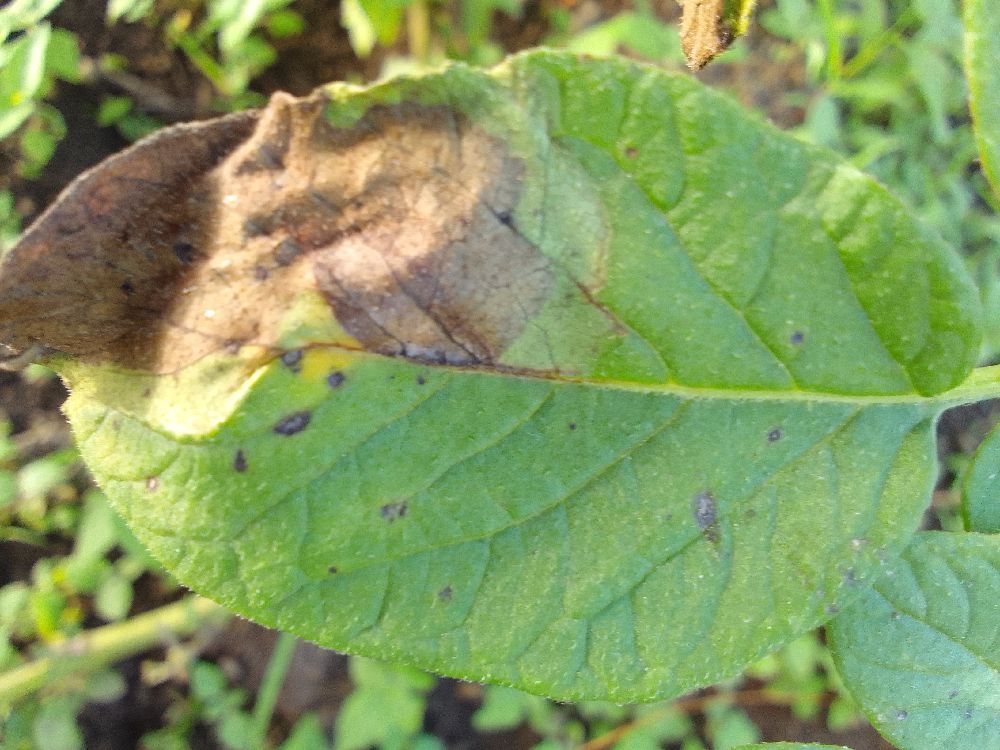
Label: Late blight